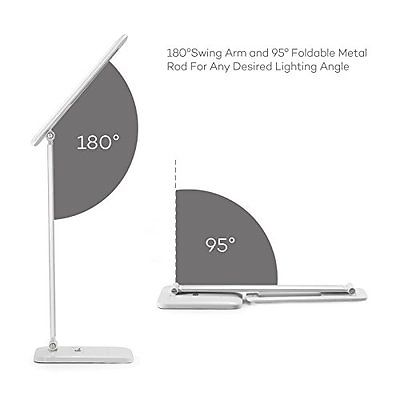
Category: lamp